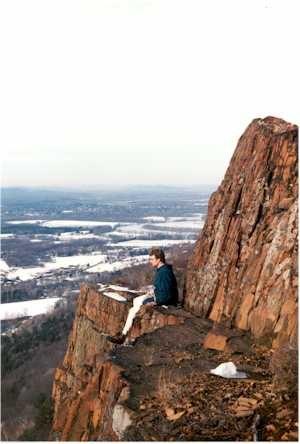
Le Metacomet-Monadnock Trail est un sentier de randonnée de près de 183 km qui traverse sur sa portion sud l'arête montagneuse du Metacomet Ridge en partant du Massachusetts jusqu'au New Hampshire aux États-Unis. Bien qu'il soit assez proche de zones habitées, il est reconnu pour ses paysages naturels. Le sentier est agrémenté par de nombreux lieux d'intérêts historique, géologique et écologique. Parmi les curiosités se trouvent des cascades, des falaises, des forêts, des marais, des lacs, des zones cultivées ainsi que les sommets du Mont Monadnock et du Mont Tom.
Le mont Tom est, avec 366 mètres d'altitude, le point culminant de la Mount Tom Range, un chaînon situé dans la vallée du Connecticut, au Massachusetts, et faisant partie de Metacomet Ridge. Le sommet s'élève abruptement sur 340 mètres de haut, au sud du chaînon, et offre des vues plongeantes sur les paysages alentour. Il s'agit du plus haut sommet composé de roches magmatiques de Metacomet Ridge. Il est situé sur le territoire des villes d'Easthampton et Holyoke.
Metacomet Ridge est une longue arête rocheuse des Appalaches traversant sur 170 kilomètres de long l'État américain du Connecticut du sud au nord, jusqu'à celui du Massachusetts où elle culmine à 387 mètres d'altitude au mont Toby. Elle est composée de plusieurs chaînons et sommets isolés, seulement entrecoupés par le cours de quelques fleuves et rivières. Ils sont constitués soit de roches magmatiques soit de sédimentaires dont l'origine remonte à 200 millions d'années environ, par l'alternance d'émissions de laves volcaniques dues à l'ouverture d'un rift dans la région et de phases d'érosion. Ces caractéristiques offrent un écosystème riche avec une faune et une flore variées.